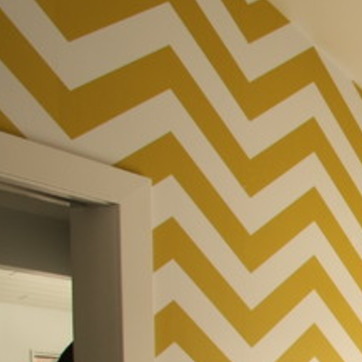
Material: wallpaper